Rugby union in Scotland

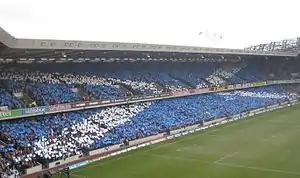
Murrayfield rugby stadium

Historically rugby union was an amateur sport, but the dawn of professionalism changed the way in which the game was structured. The game is divided into professional and non-professional spheres.